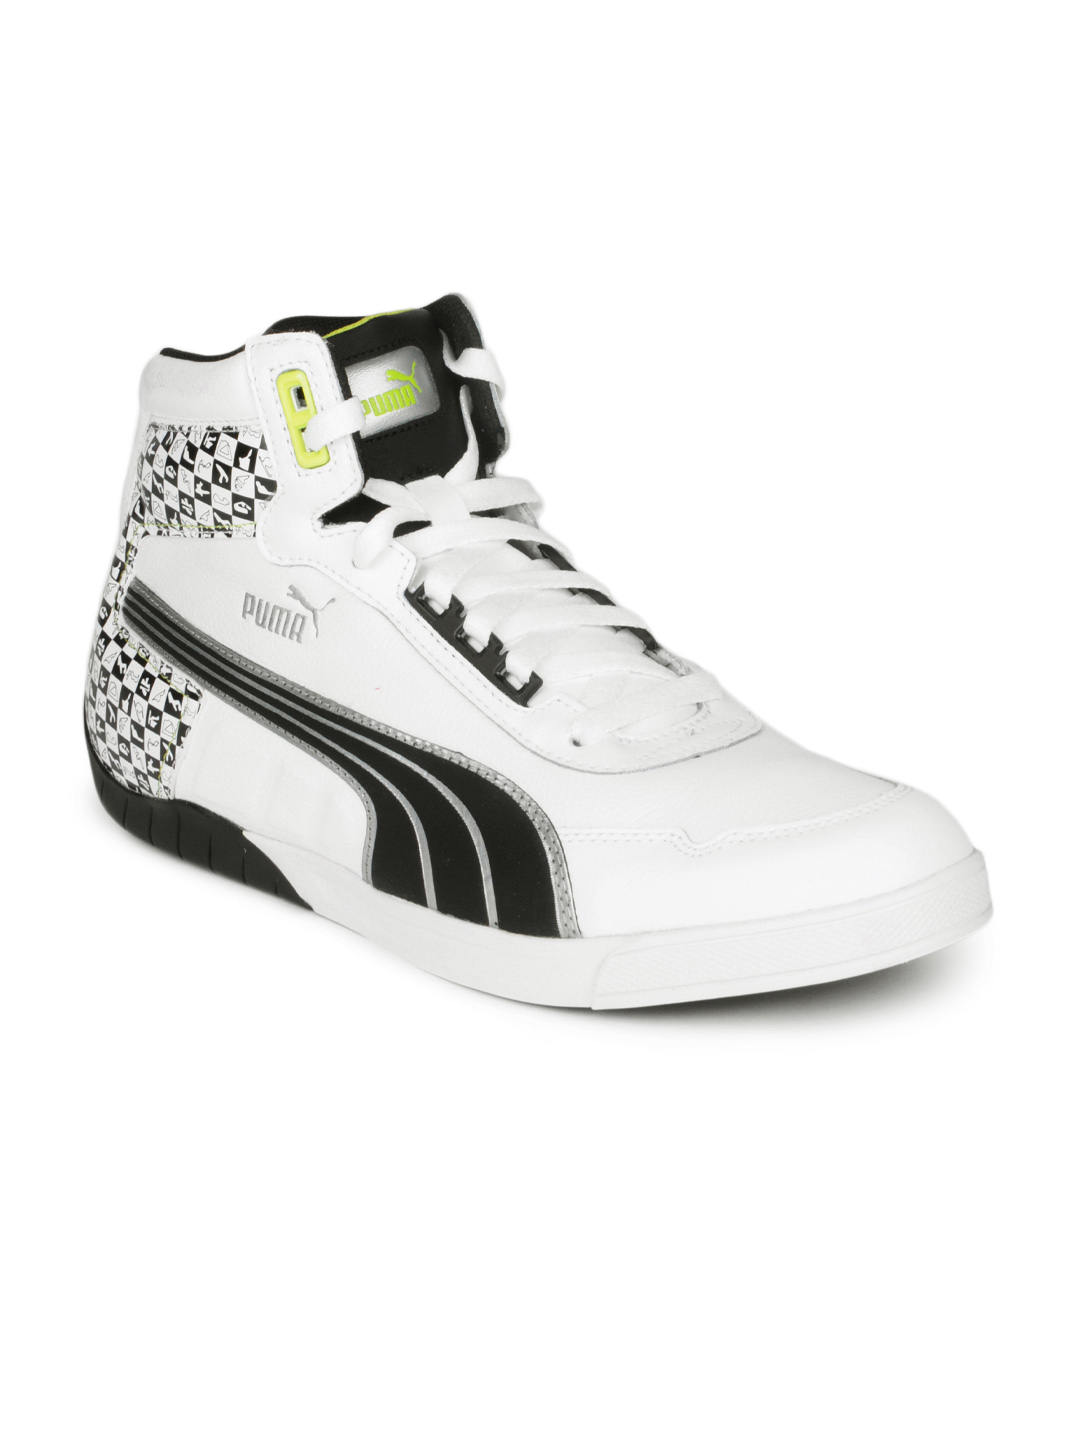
Puma Men White 3.0 Mid Shoes
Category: Footwear / Shoes / Casual Shoes
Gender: Men
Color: White
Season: Summer 2010
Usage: Casual